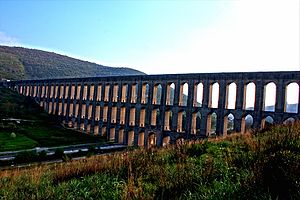
Vanvitellis Akvædukt
Vanvitellis Akvædukt
Vanvitellis Akvædukt er en stor akvædukt udenfor den italienske by, Caserta. Akvædukten blev opført i perioden 1753-1762 med det formål at skaffe vand til kongeslottet i Caserta, der var under opførelse i samme periode. Arkitekten var Luigi Vanvitelli. Akvædukten har tre søjlerækker og har en længde på 529 meter og en højde på 55,8 meter.